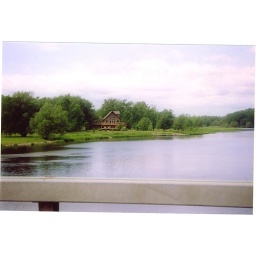
View to the right as you cross the bridge over the Oswegatchie River